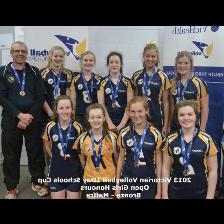
Label: Human